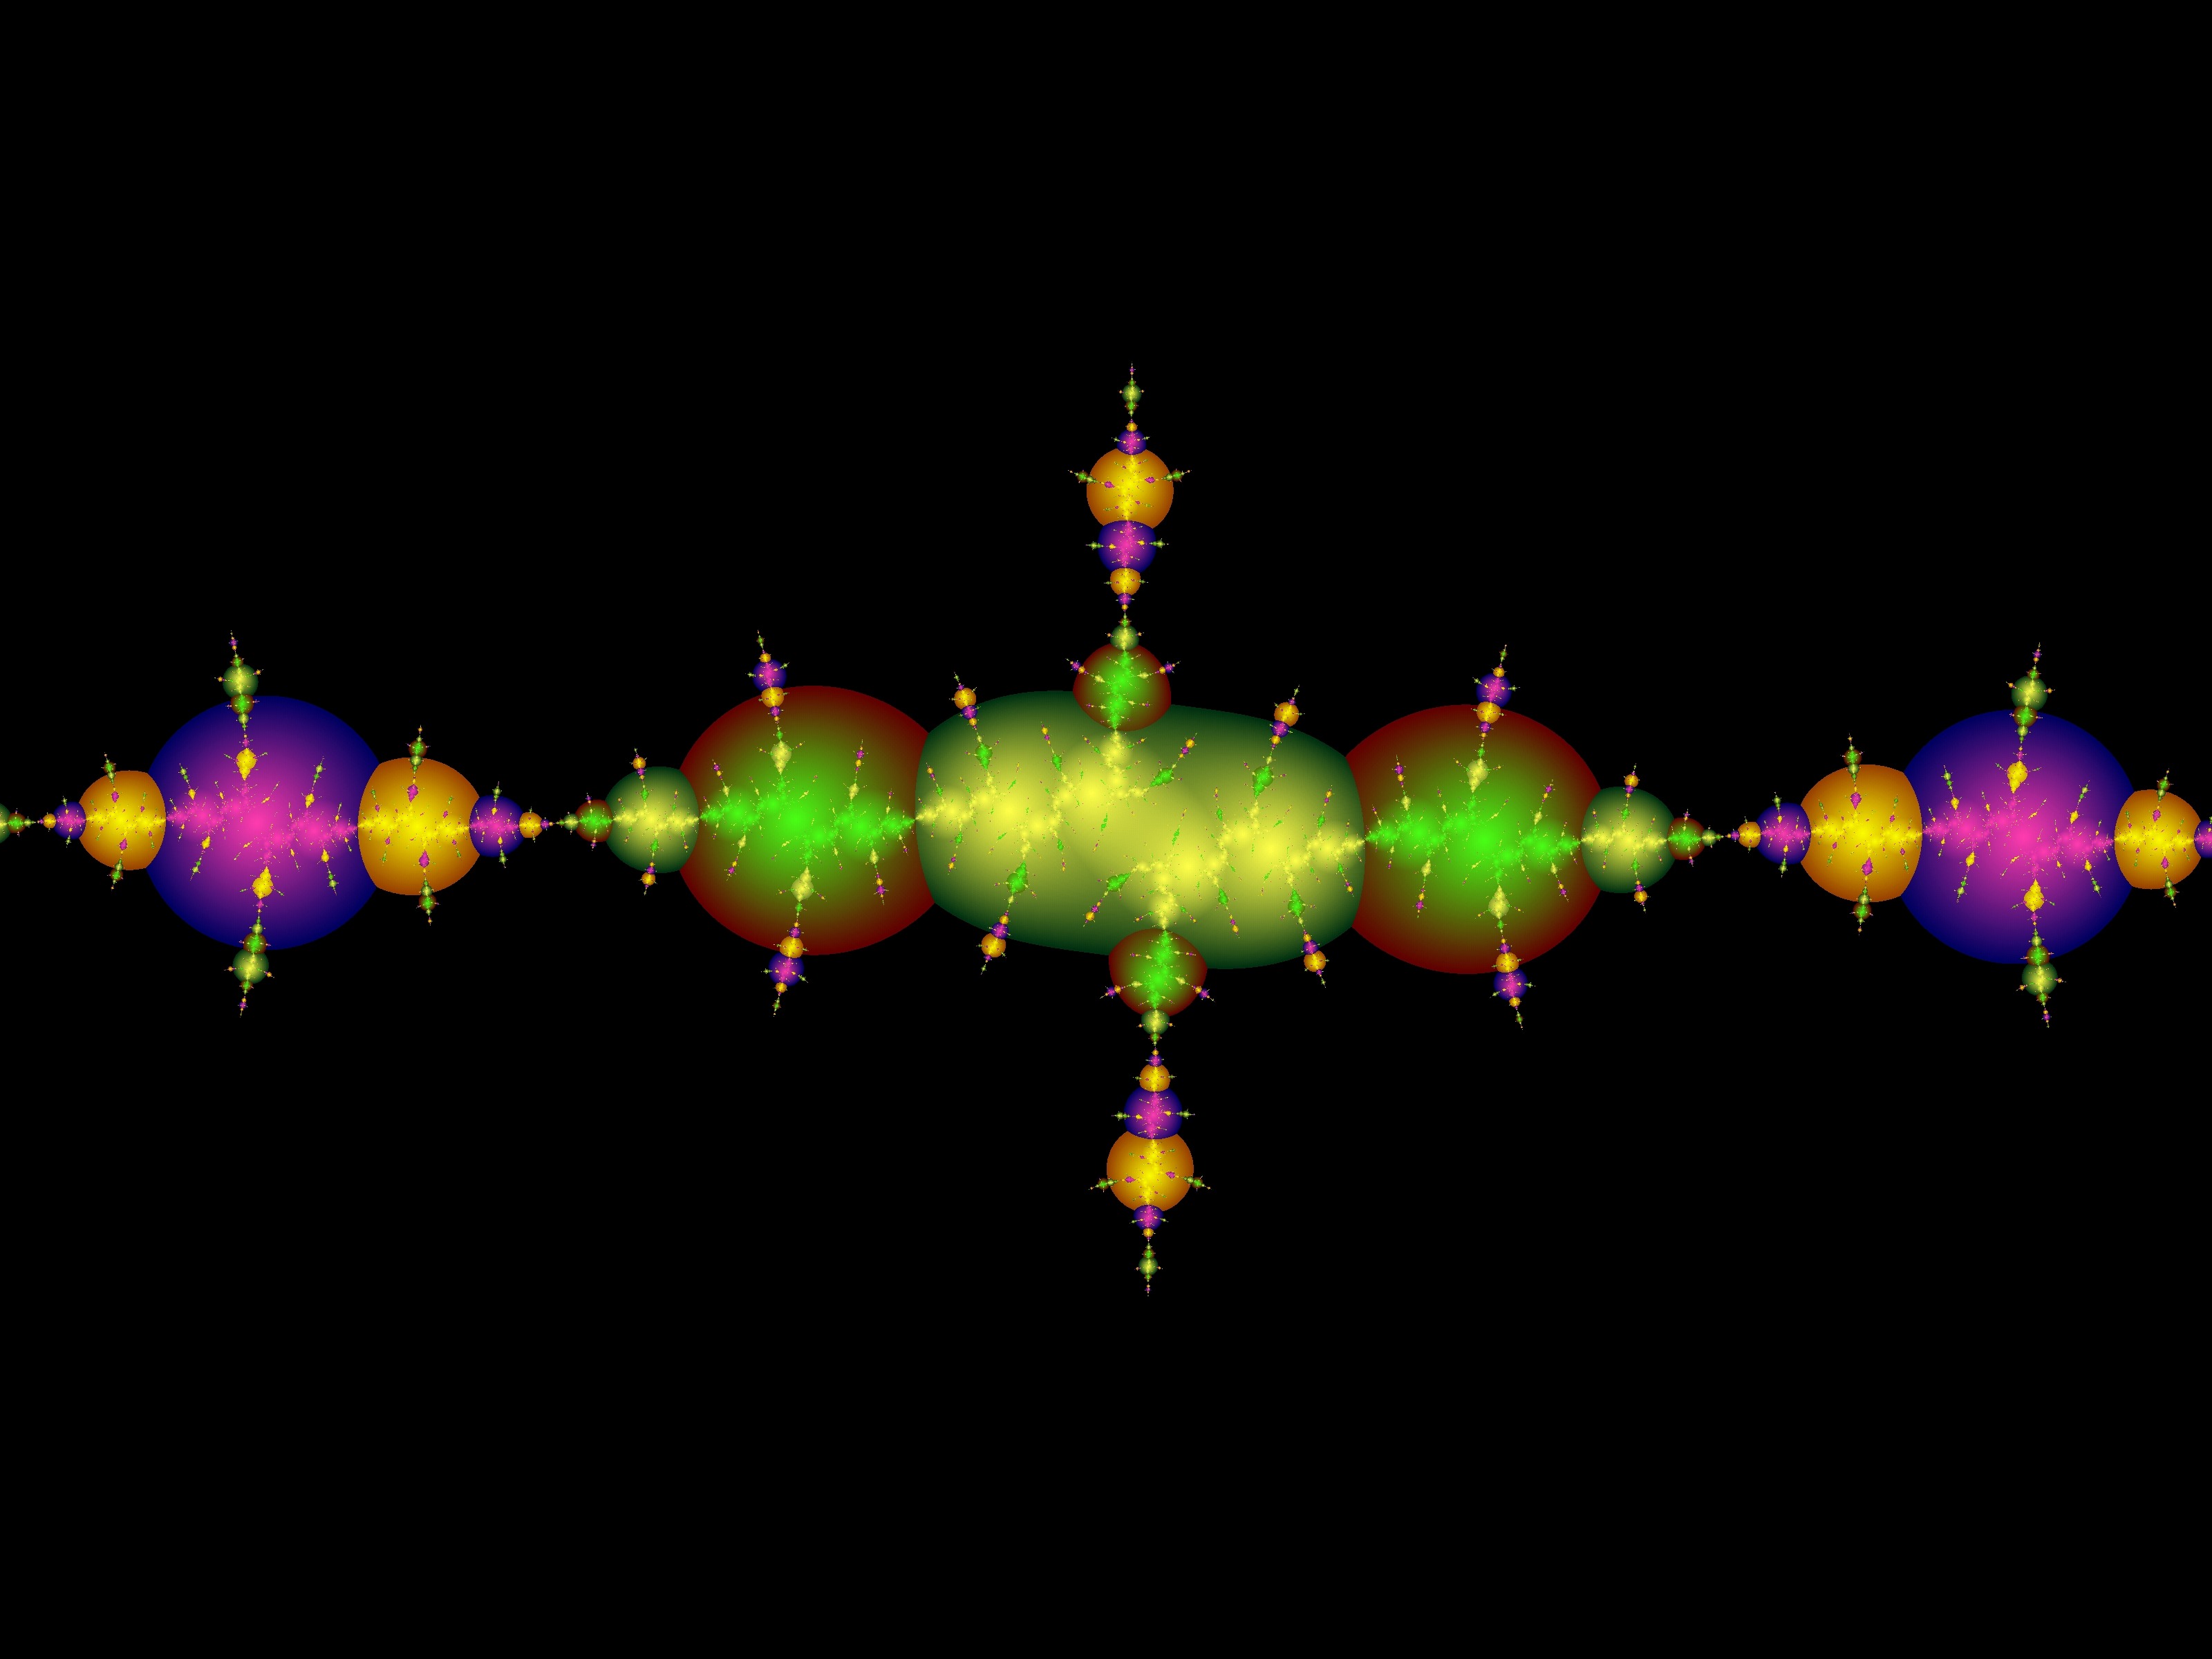
light, night, color, glow, circle, energy, christmas decoration, wands, symmetry, rods, colours, fantasy, magic, screenshot, fractal, christmas lights, computer wallpaper, fractal art